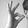
ASL letter: F